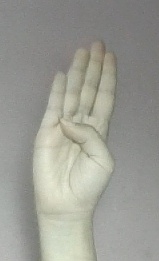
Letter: kaaf